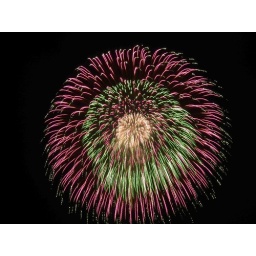
a big flower in the winter sky